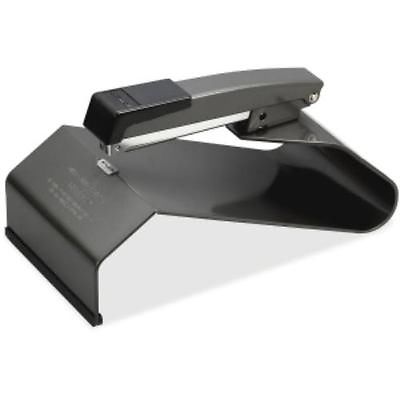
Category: stapler